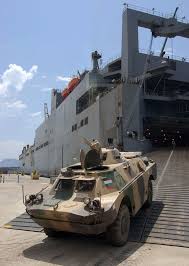
Label: BTR